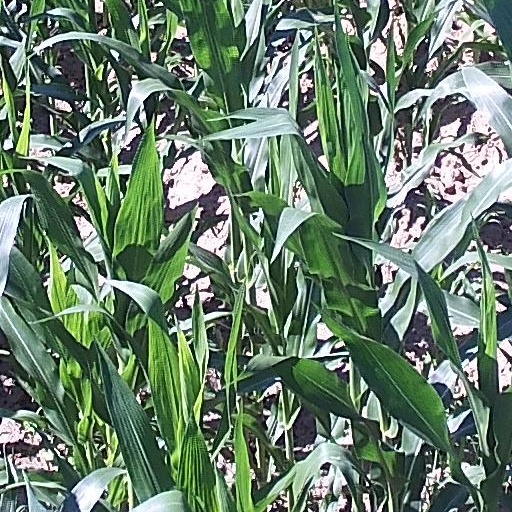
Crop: maize; corn